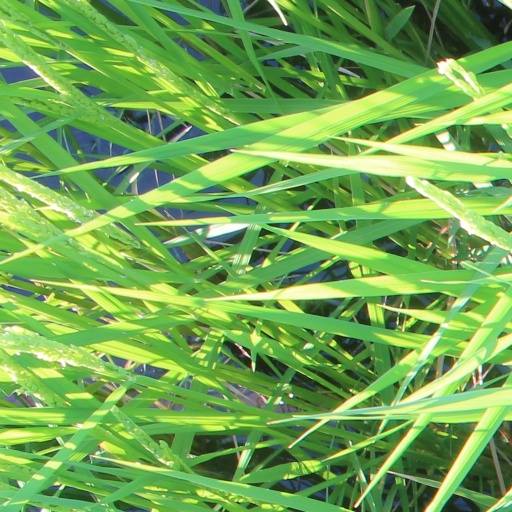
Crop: rice